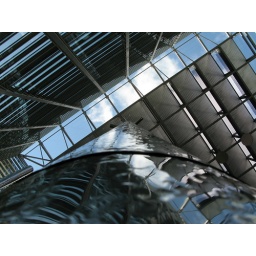
detail from the tree sculpture in Britomart train station, Auckland, New Zealand